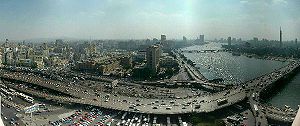
6. oktober-broen
6. oktober-broen med påkørselsramper, Nilen, Kairo og Det Egyptiske Museum.
6. oktober-broen er en ophøjet motorvej i Kairo i Egypten, som går gennem byen og mod Kairo Internationale Lufthavn, 20,5 km væk. Navnet er til minde om udbruddet af Yom Kippur-krigen i 1973. Broen kaldes Kairos rygrad, og er som oftest så tætpakket at det kan tage 45 minutter at køre fra den ene ende til den anden. Den sidste del af vejen åbnede i 1996 efter næsten tredive års byggearbejder.